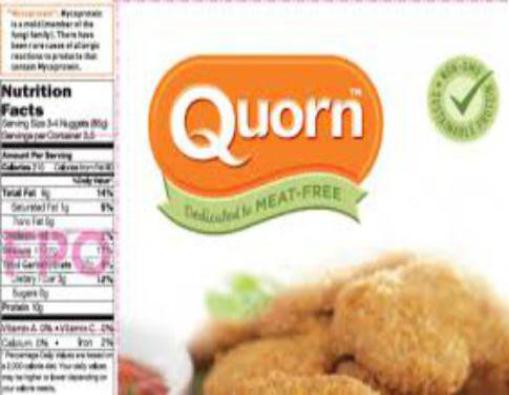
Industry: Food